Trump Tower

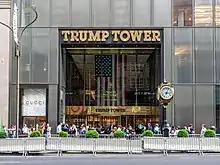
Main entrance (2019)

In 1983, a class-action lawsuit was filed against the Trump Organization concerning unpaid pension and medical obligations to labor unions whose members helped build the towers. Trump had paid $774,000 to a window-cleaning company that employed undocumented Polish immigrants during the renovation of an adjoining building. According to the laborers, they were paid $4 an hour for 12-hour shifts, and were not told about asbestos in the under-construction structure.